O'Fallons Bluff

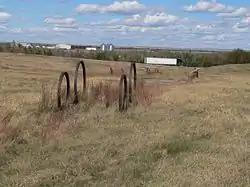
View from O'Fallons Bluff facing northeast. The iron hoops mark the location of ruts left by wagons crossing the bluffs. When Interstate 80 was built, it cut through the bluffs and ran close to the wagon trails as seen by the trail ruts running downhill toward a semi-trailer truck that is parked along Interstate 80.

Much of O'Fallons Bluff was removed when Interstate 80 was constructed, though remnants of wagon-wheel ruts from the Oregon and California trails still remain. These trail ruts parallel to Interstate 80 ranging from only a few feet (or meters) to about a mile (a little over a kilometer) from it. The remaining ruts that run up and over O'Fallon's Bluff are marked by iron hoops representing wagon wheels and can be seen close to Interstate 80.